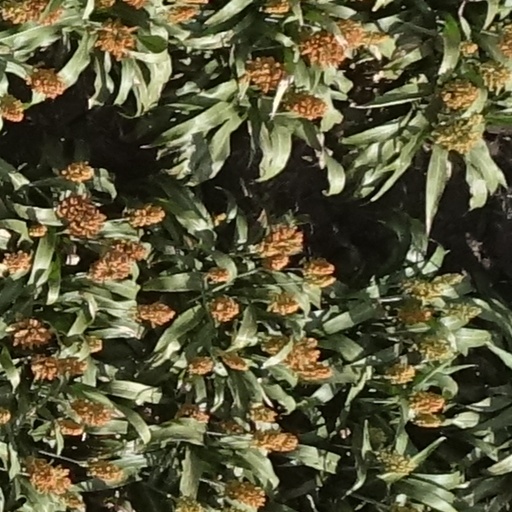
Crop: sorghum